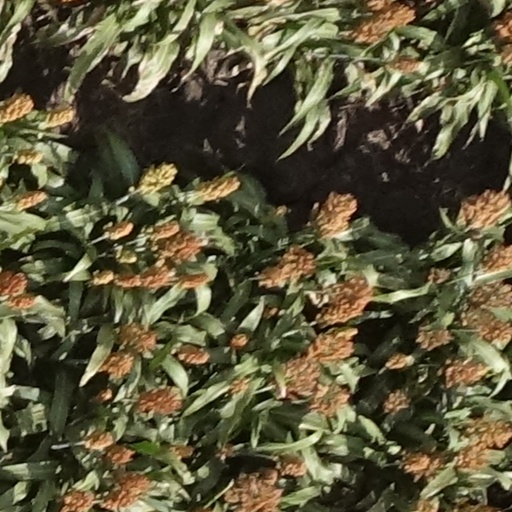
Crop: sorghum